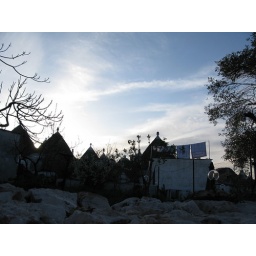
Trulli are round stone houses with conical roofs found in the town of Alberobello in the Province of Bari.